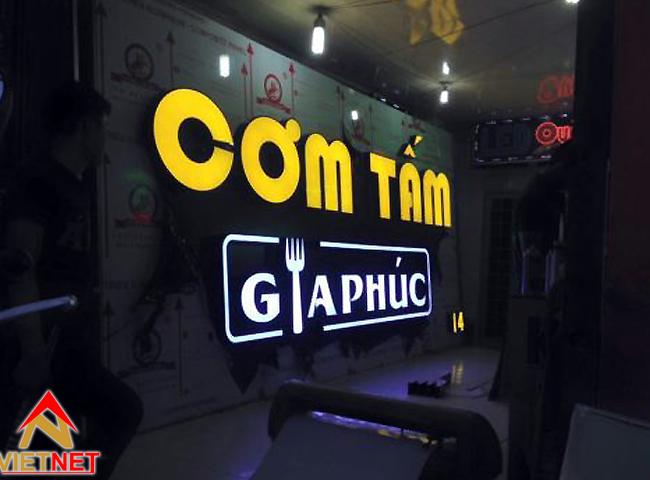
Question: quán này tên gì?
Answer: cơm tấm gia phúc